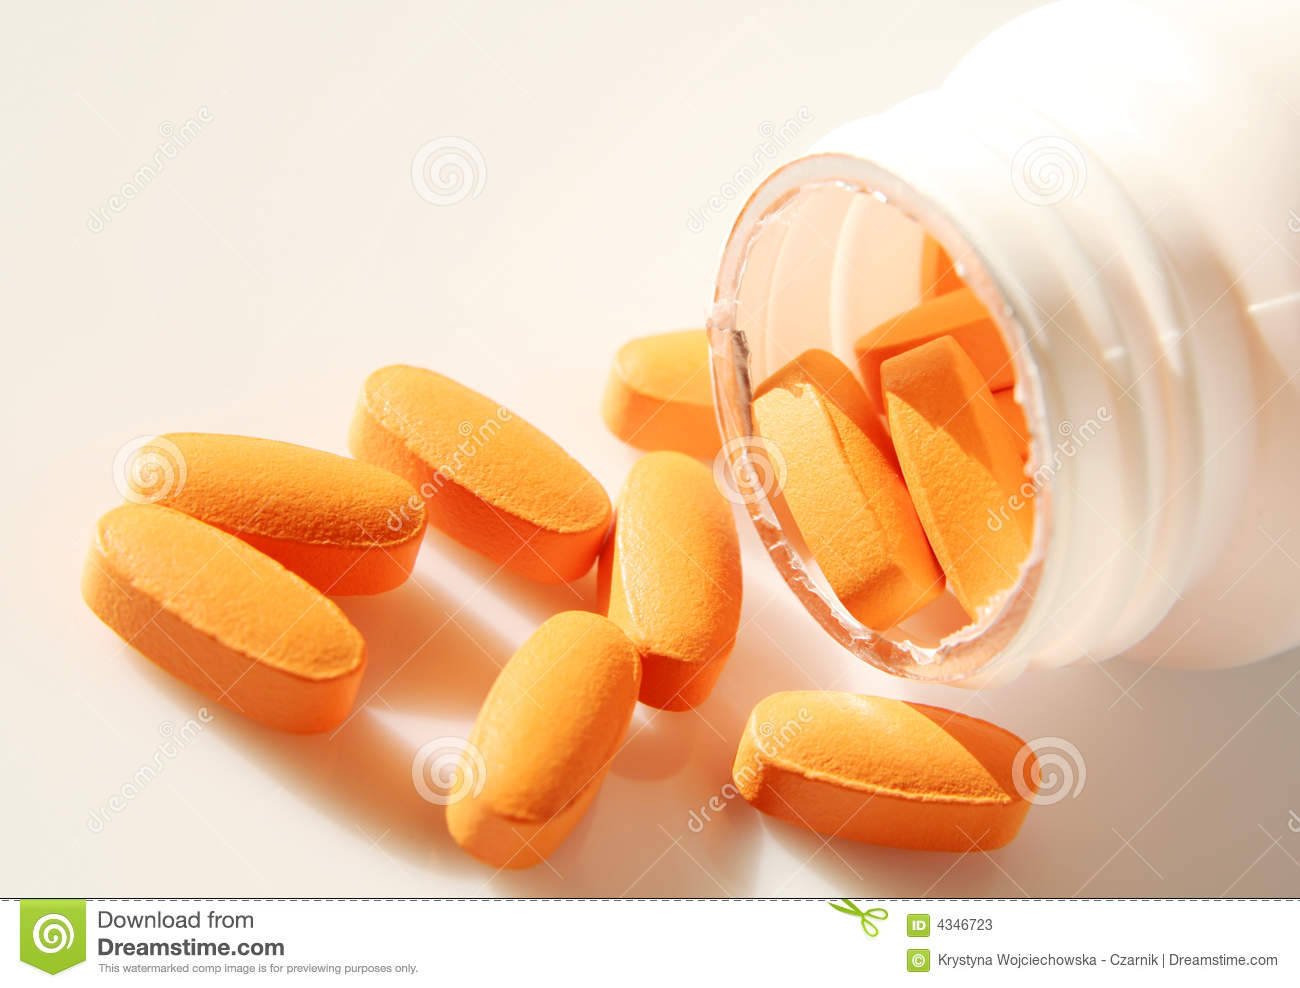
Label: plastic